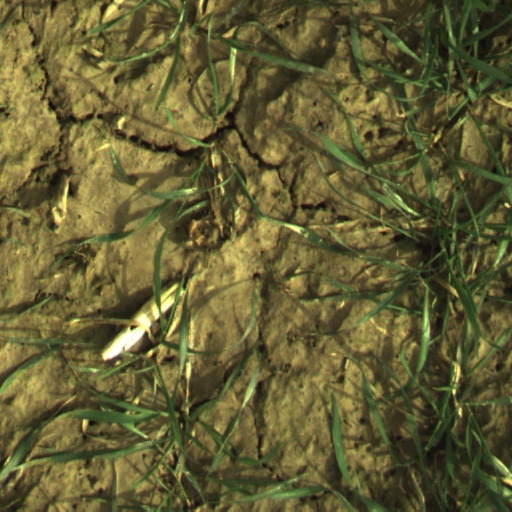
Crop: wheat